Religion in medieval England

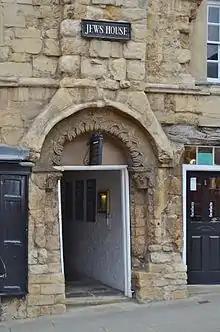
The late 12th century Jew's House in Lincoln.

The Church had a close relationship with the English state throughout the Middle Ages. The bishops and major monastic leaders played an important part in national government, having key roles on the king's council. Bishops often oversaw towns and cities, managing local taxation and government. This frequently became untenable with the Viking incursions of the ninth century, and in locations such as Worcester the local bishops came to new accommodations with the local "ealdormen", exchanging some authority and revenue for assistance in defence. The early English church was racked with disagreement on doctrine, which was addressed by the Synod of Whitby in 664; some issues were resolved, but arguments between the archbishops of Canterbury and York as to which had primacy across Britain began shortly afterwards and continued throughout most of the medieval period.